Edwin Joseph O'Malley

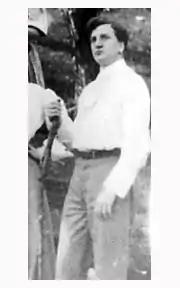
O'Malley circa 1905

Edwin Joseph O'Malley (August 22, 1881 – April 10, 1953) was the Commissioner of Public Markets for New York City.